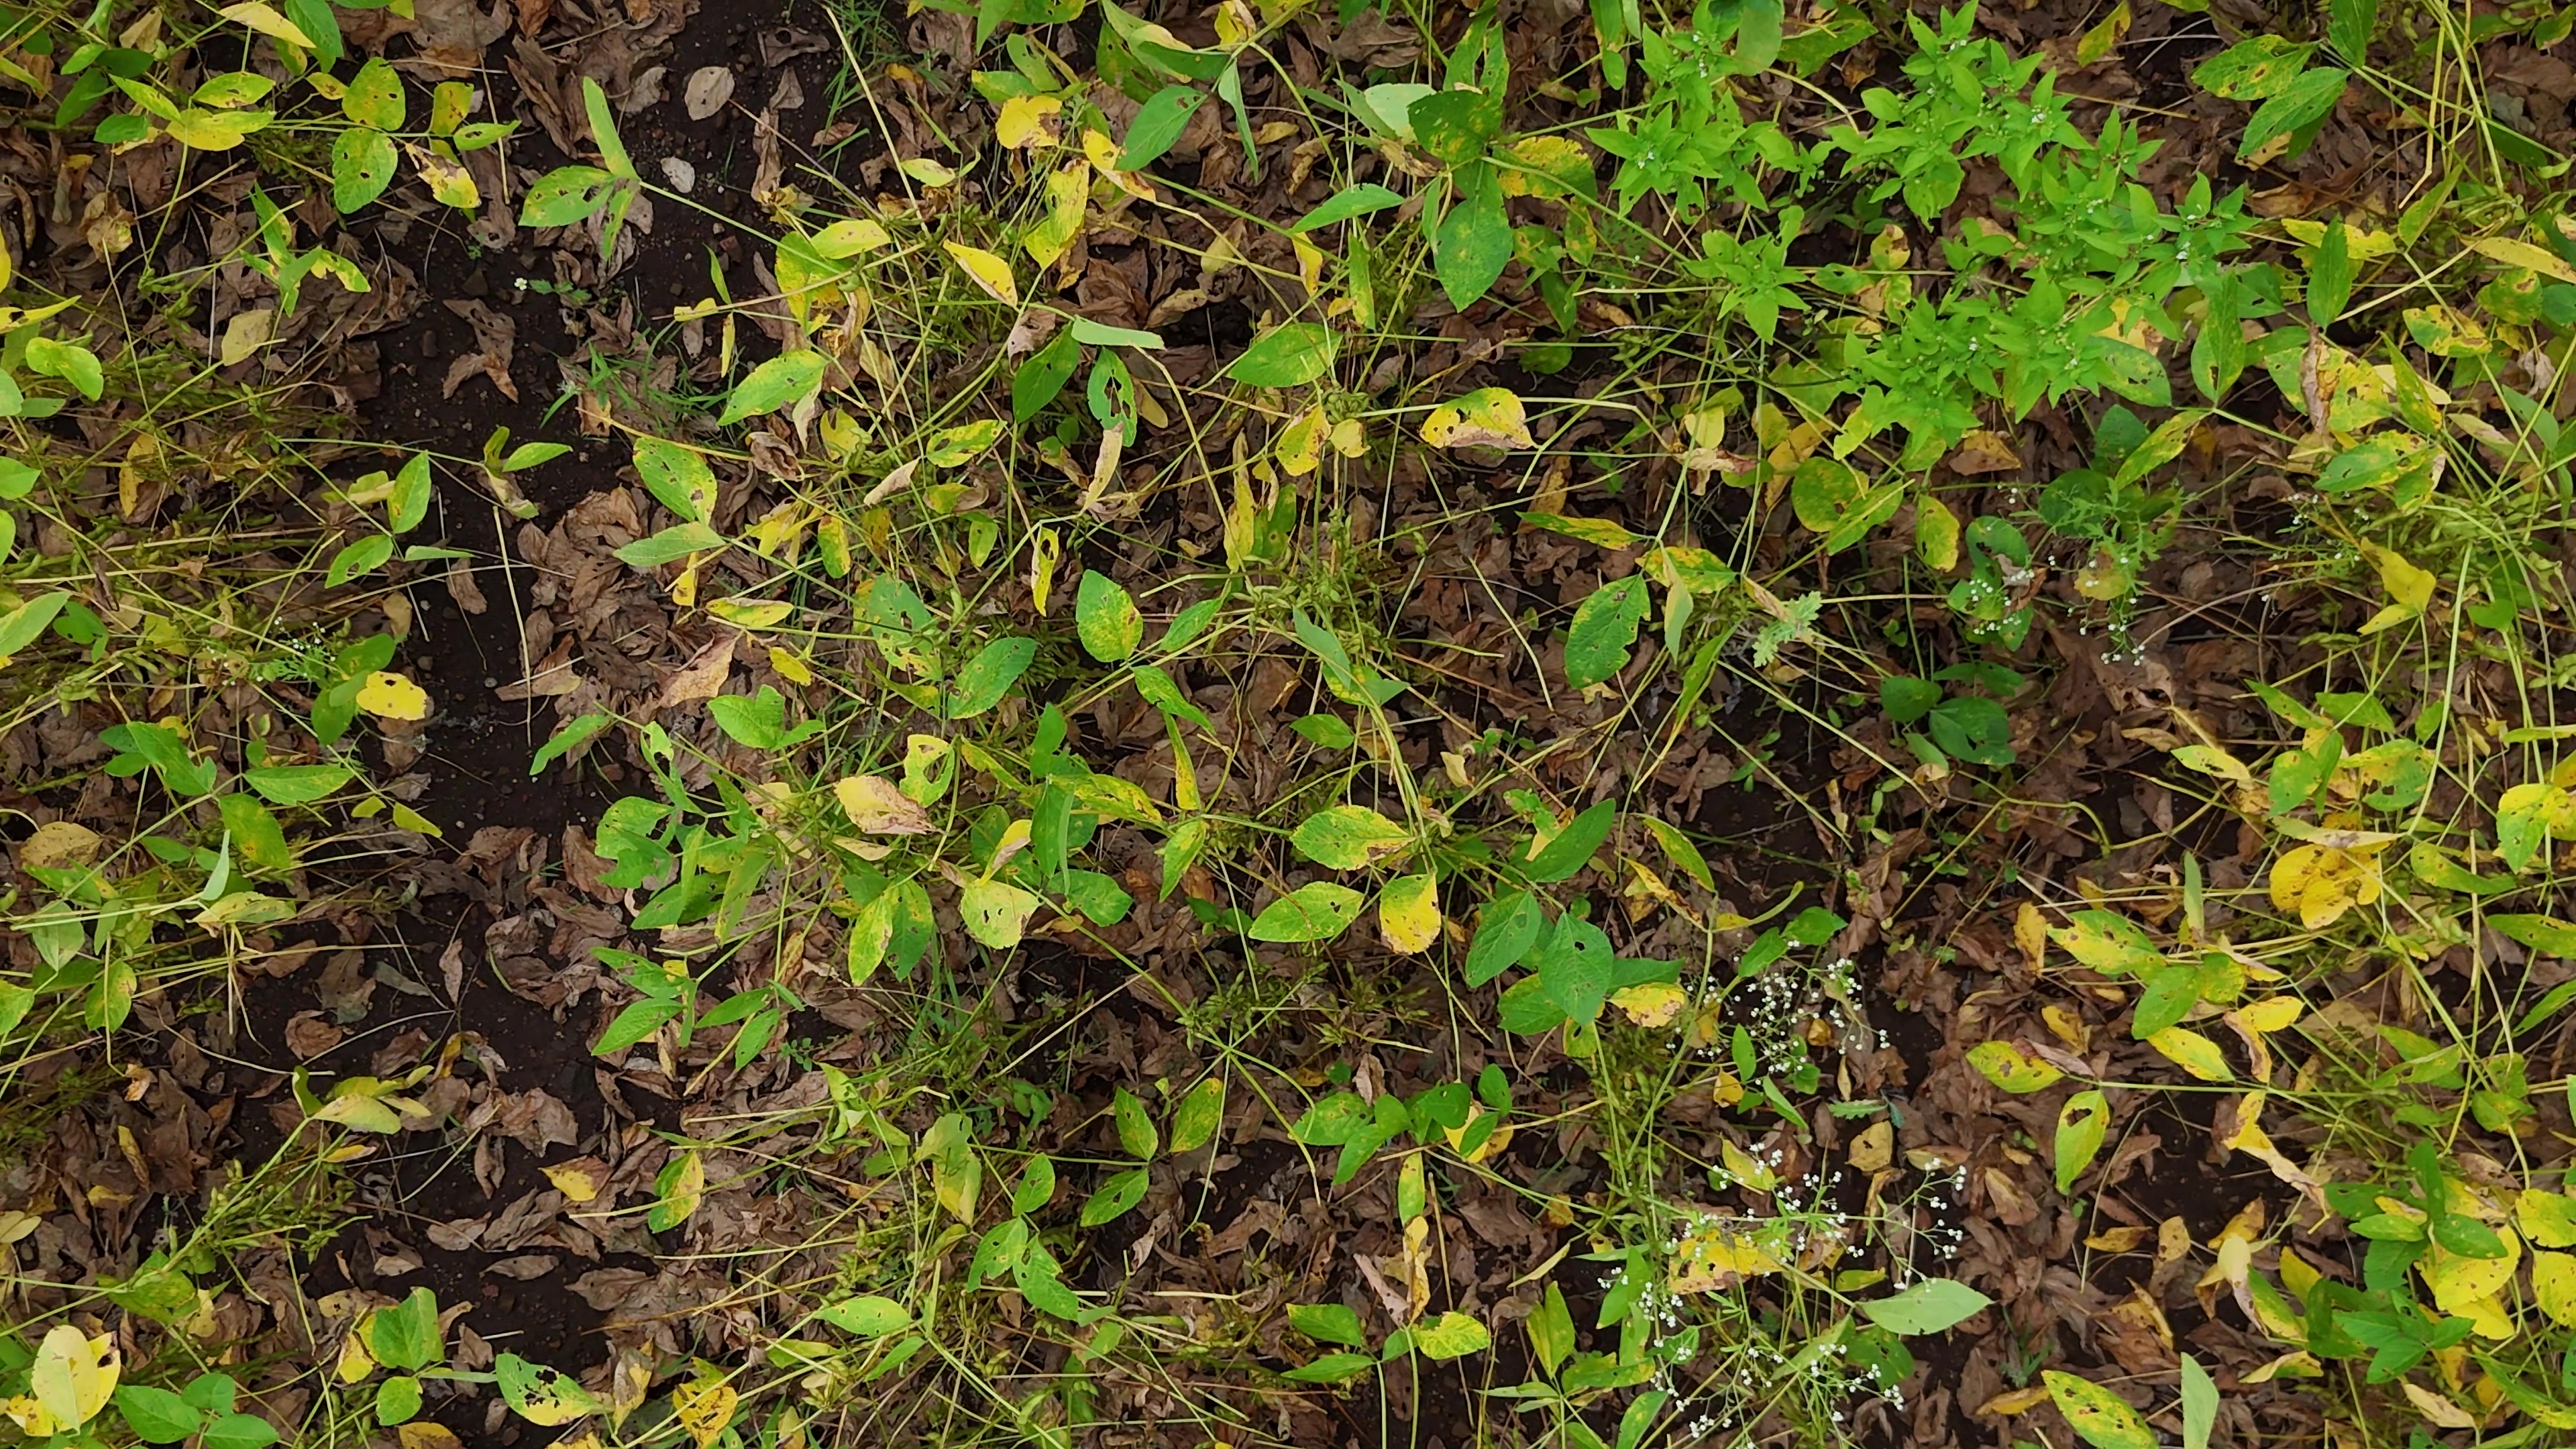
Label: Rust